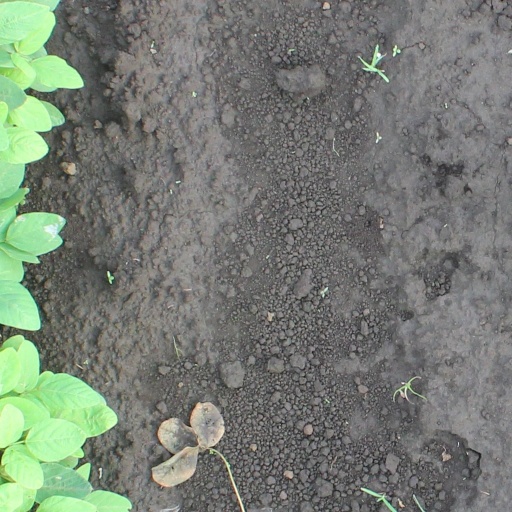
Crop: soybean